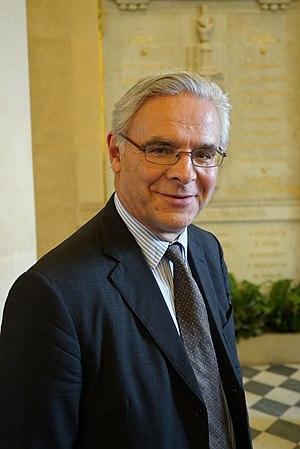
le député dans la salle des quatre colonnes.